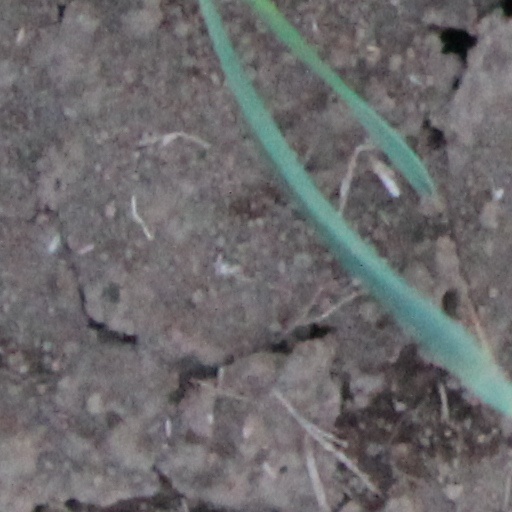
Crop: wheat